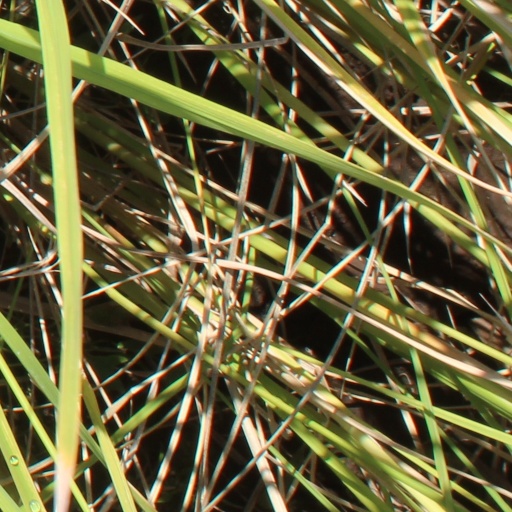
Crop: rice